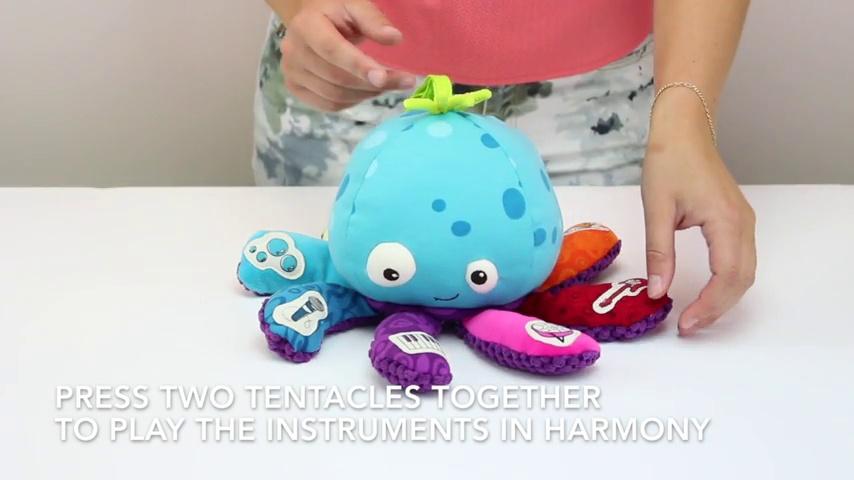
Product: B. toys by Battat – Under the Sea Jamboree – B. Softies – Musical Octopus Toy – Soft Octopus Plush with 8 Instruments - Sensory Toys for babies 10 months +
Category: Toys & Games | Baby & Toddler Toys | Musical Toys
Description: Softness overload Invite all of baby’s senses to the party with loads of textures, colors, and patterns on this quirky looking stuffed Octopus.
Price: $19.99
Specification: ProductDimensions:6x6x9inches|ItemWeight:4.6ounces|ShippingWeight:11ounces(Viewshippingratesandpolicies)|DomesticShipping:ItemcanbeshippedwithinU.S.|InternationalShipping:ThisitemcanbeshippedtoselectcountriesoutsideoftheU.S.LearnMore|ASIN:B01M68ZBUH|Itemmodelnumber:BX1518Z|Manufacturerrecommendedage:10months-4years|Batteries:3AAAbatteriesrequired.(included)